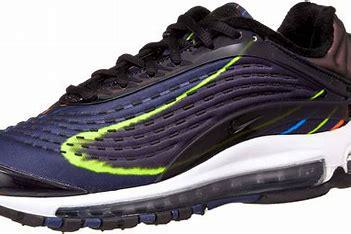
Brand: Nike
Model: Air Max Deluxe